Joey Smallwood

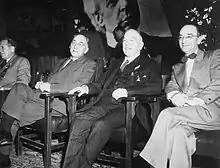
Bradley, King and Smallwood, at the Liberal party convention of 1948

Smallwood ran Newfoundland virtually unchallenged for 23 years. He governed with large majorities for virtually his entire tenure. During his first six terms, he never faced more than eight opposition MHAs.